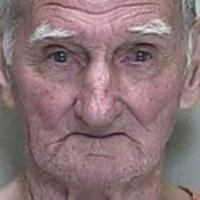
Age group: age 80 +